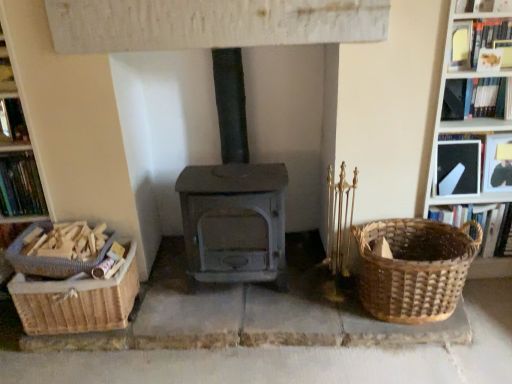
Question: From the image's perspective, locate the 5th book positioned above the woven wood basket at left, which is the second basket from right to left. Please provide its 2D coordinates.
Answer: [(0.023, 0.315)]